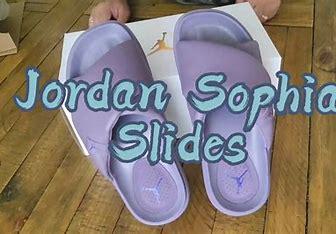
Brand: Jordan
Model: Sophia